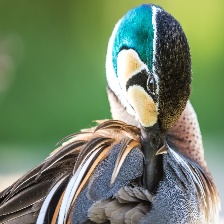
Species: BAIKAL TEAL
Scientific name: ANAS FORMOSA
ImageNet parent category: drake